Community organizing

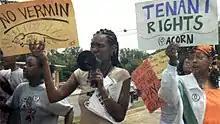
Association of Community Organizations for Reform Now protest (Richir).

Community organizing is a process where people who live in proximity to each other or share some common problem come together into an organization that acts in their shared self-interest. Unlike those who promote more-consensual community building, community organizers generally assume that social change necessarily involves conflict and social struggle in order to generate collective power for the powerless. Community organizing has as a core goal the generation of "durable" power for an organization representing the community, allowing it to influence key decision-makers on a range of issues over time. In the ideal, for example, this can get community-organizing groups a place at the table "before" important decisions are made. Community organizers work with and develop new local leaders, facilitating coalitions and assisting in the development of campaigns. A central goal of organizing is the development of a robust, organized, local democracy bringing community members together across differences to fight together for the interests of the community.